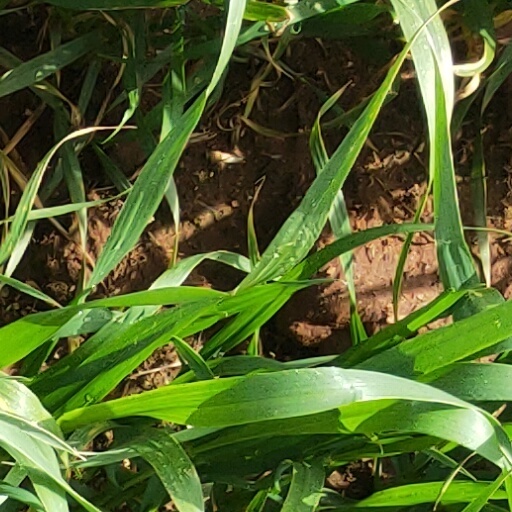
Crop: wheat